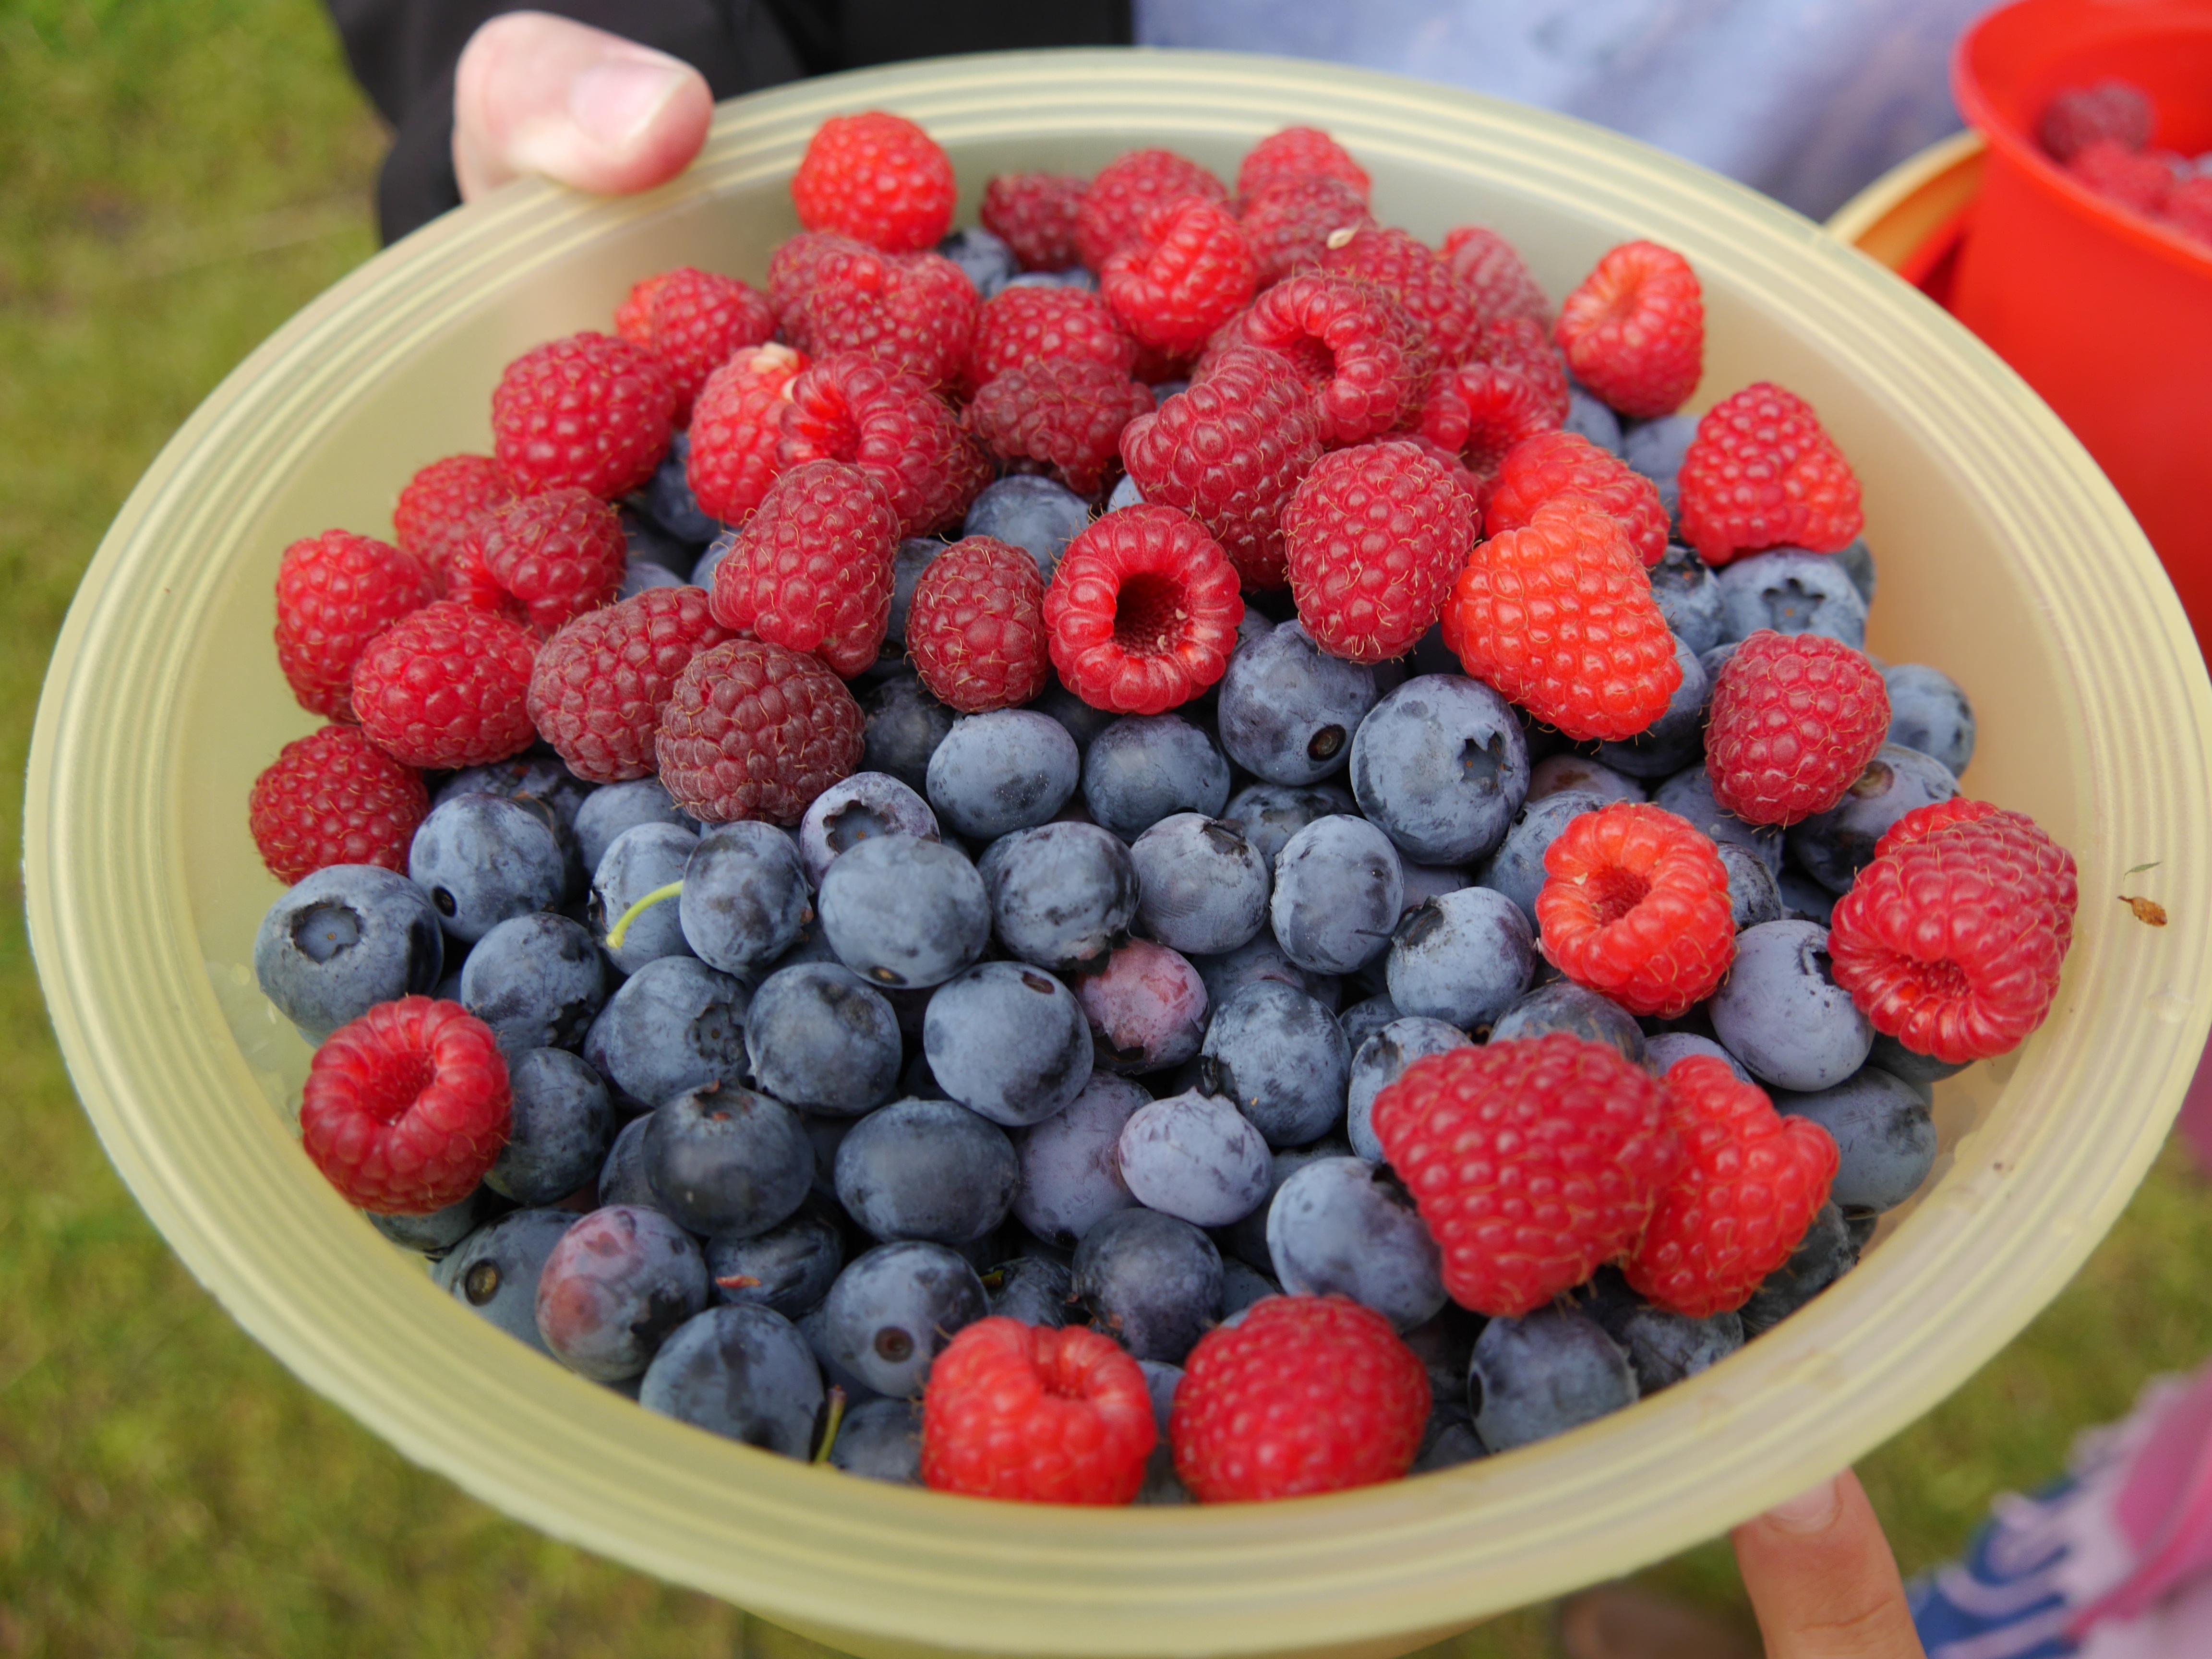
plant, raspberry, fruit, berry, meal, food, produce, breakfast, dessert, berries, fruits, frutti di bosco